Vickers Wellington

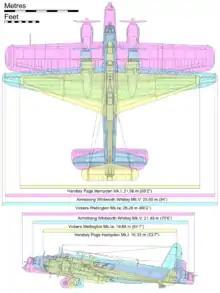
Scale comparison diagram of the trio of British twin-engined medium bombers at the outbreak of the Second World War: Wellington (blue), Handley Page Hampden (yellow) and Armstrong Whitworth Whitley (pink).

The Wellington was converted for night operations; on 25 August 1940, the type participated in the first night raid on Berlin. During the First 1,000 bomber raid, on Cologne on 30 May 1942, 599 out of 1,046 RAF aircraft dispatched were Wellingtons; of these, 101 were flown by Polish aircrew. During operations under Bomber Command, Wellingtons flew 47,409 operations, dropped 41,823 tons (37,941 tonnes) of bombs and lost 1,332 aircraft in action.